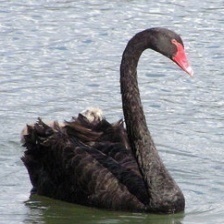
Species: BLACK SWAN
Scientific name: CYGNUS ATRATUS
ImageNet parent category: black_swan